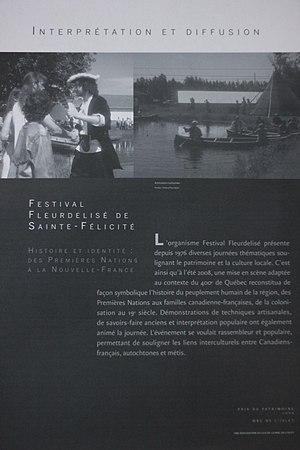
Prix octroyé au Festival Fleurdelisé en 2009.
Sainte-Félicité est une municipalité québécoise située dans la municipalité régionale de comté de L'Islet, de la région administrative de Chaudière-Appalaches.